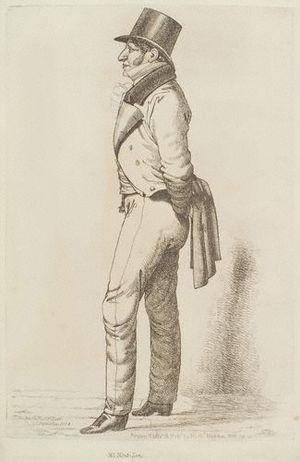
Sir Moses Haïm Montefiore, 1ᵉʳ baronnet, fut l'un des plus célèbres juifs anglais du XIXᵉ siècle, à l'instar de Benjamin Disraeli. Financier, Montefiore fut un grand philanthrope activiste et bâtisseur qui devint shérif de la Cité de Londres et de Middlesex, et fut fait baronnet Montefiore de l'île de Thanet, en 1846.